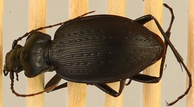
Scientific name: Carabus goryi
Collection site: Mountain Lake Biological Station NEON (MLBS), plot MLBS_005